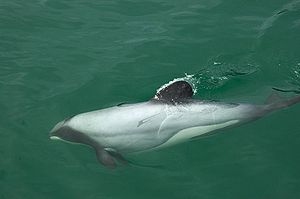
Hectors delfin
Hectors delfin har en unik afrundet rygfinne.
Hectors delfin har en unik afrundet rygfinne.
Hectors delfin er en hvalart i delfinfamilien, der lever omkring New Zealand. Det er en af verdens mindste hvaler med en længde på kun 1,4 meter og vægt på 50 kg. Det er en truet art, og bestanden ved Nordøen er kritisk truet af udryddelse.